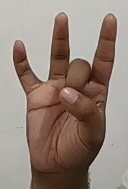
ASL sign: 8